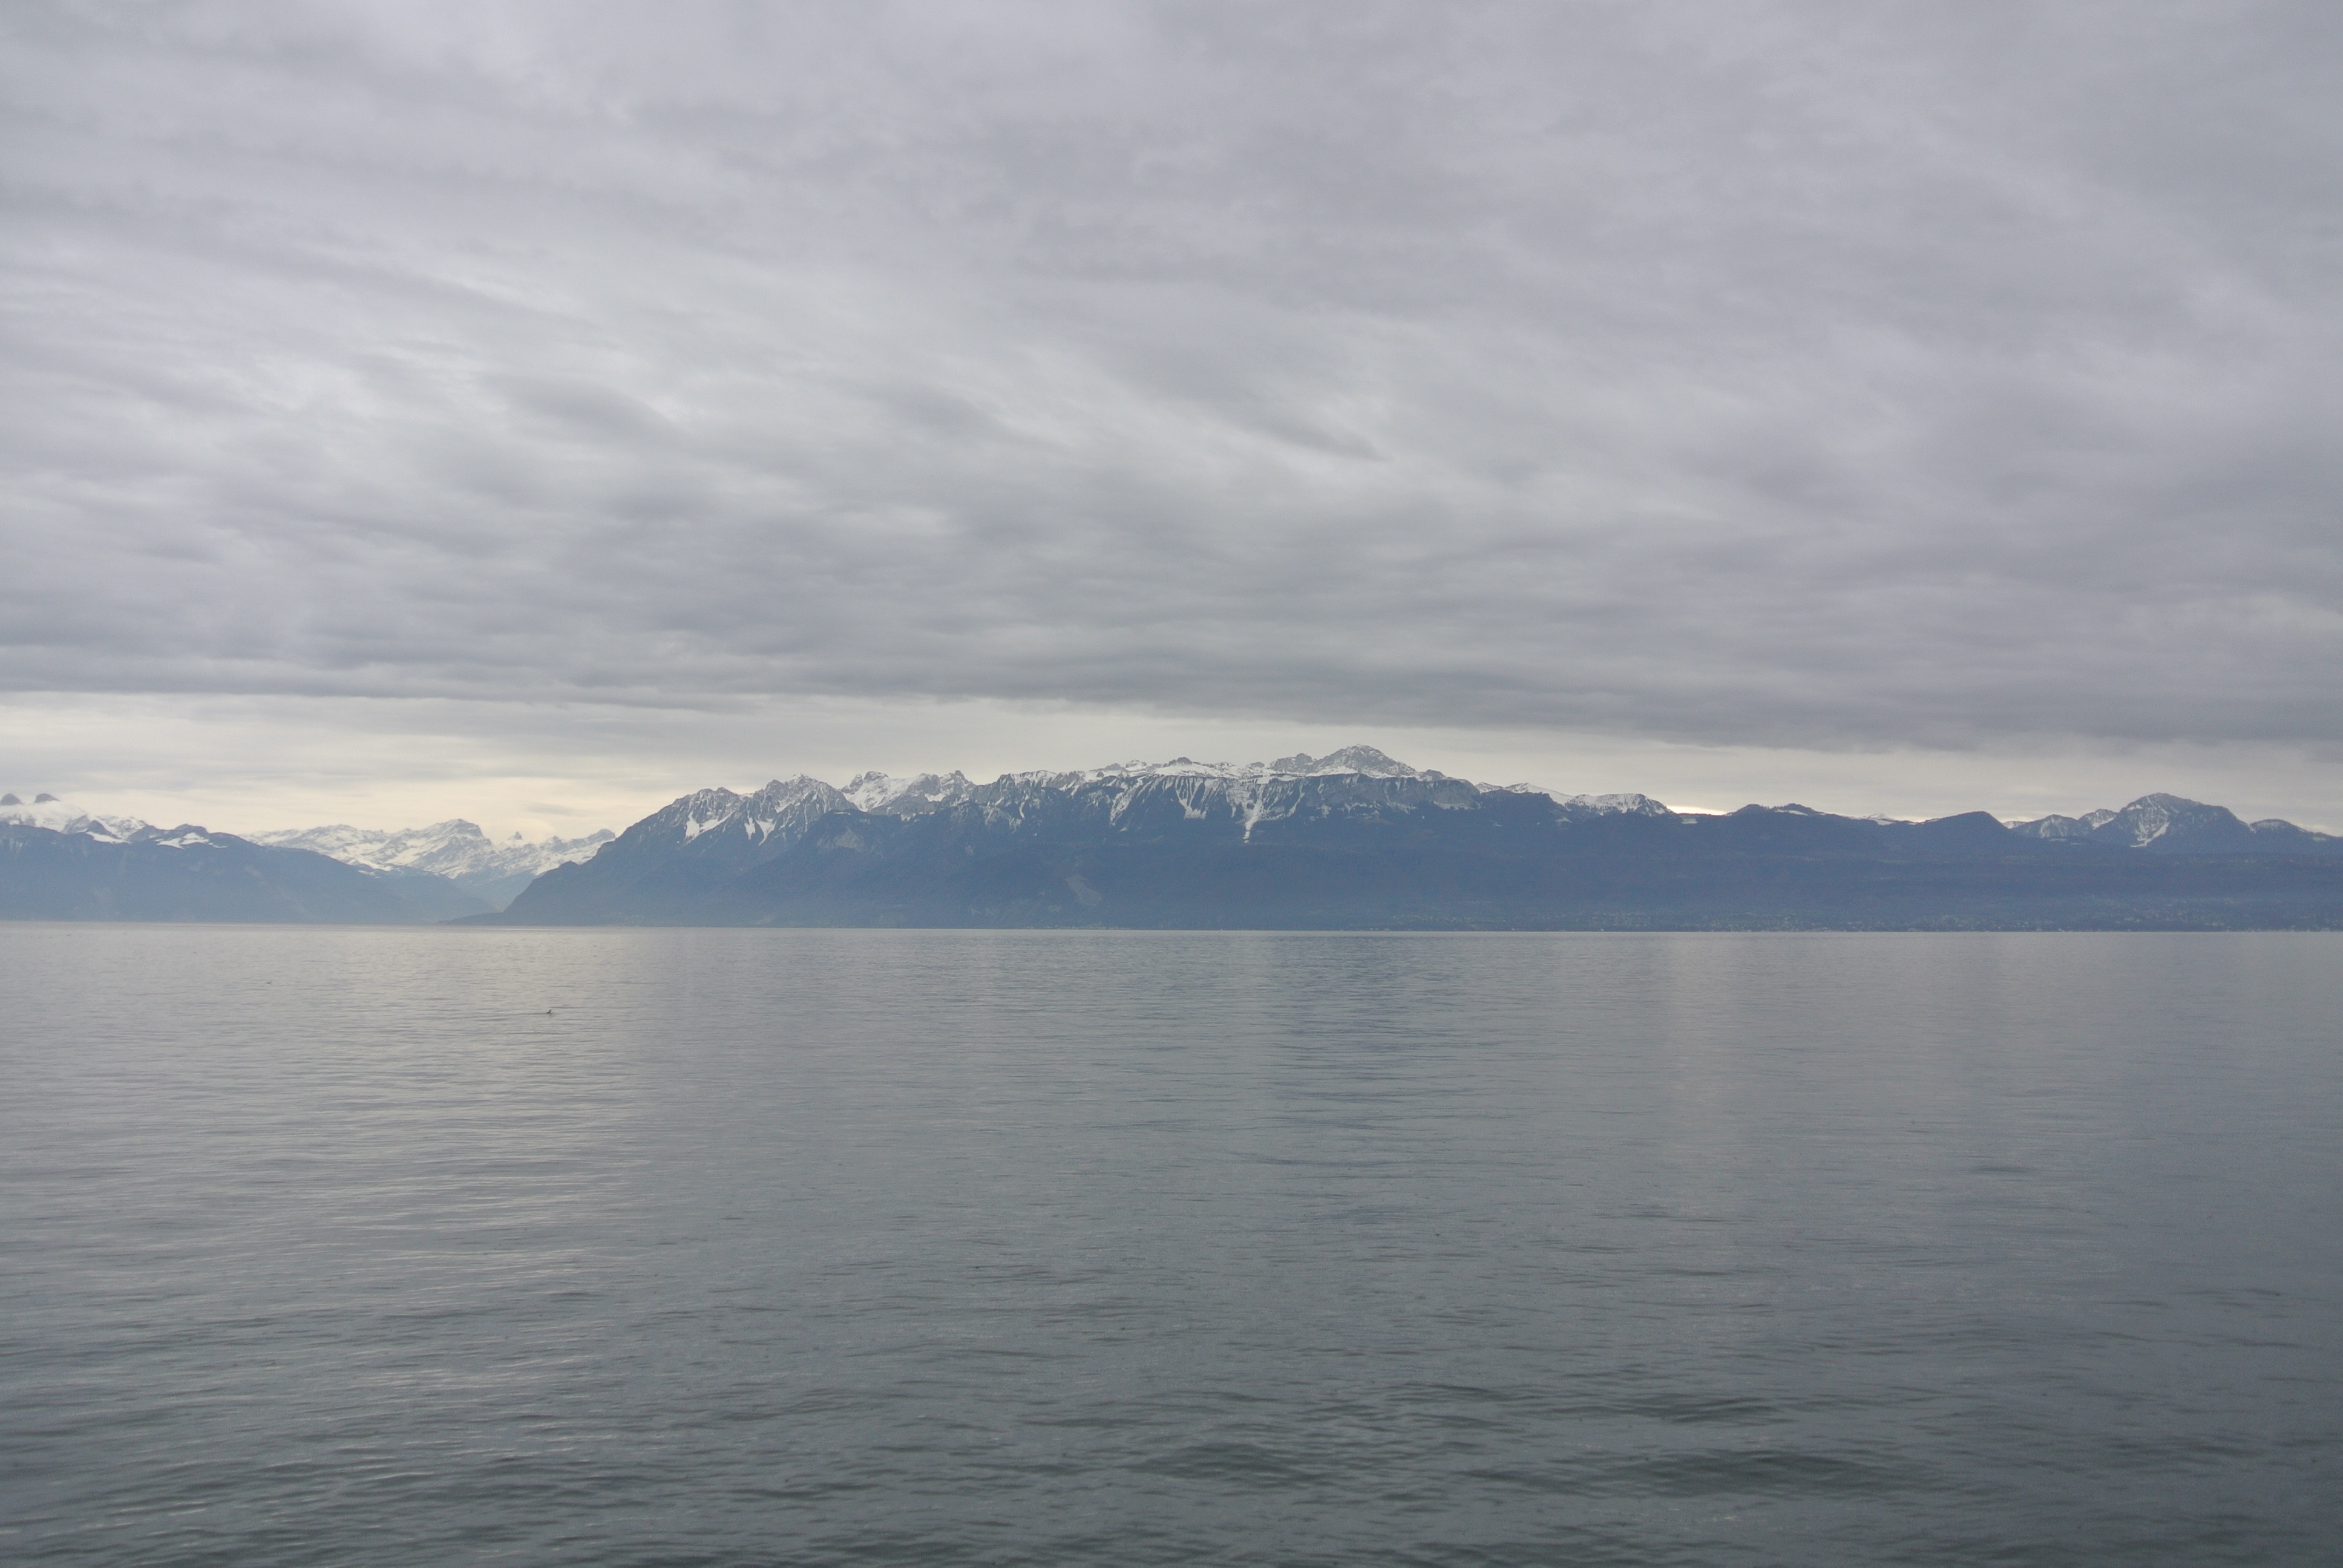
landscape, sea, coast, water, ocean, horizon, cloud, cloudy, lake, vehicle, bay, fjord, reservoir, arctic, body of water, clouds, mountains, switzerland, loch, arctic ocean, atmospheric phenomenon